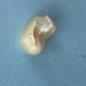
Maize quality: Bad